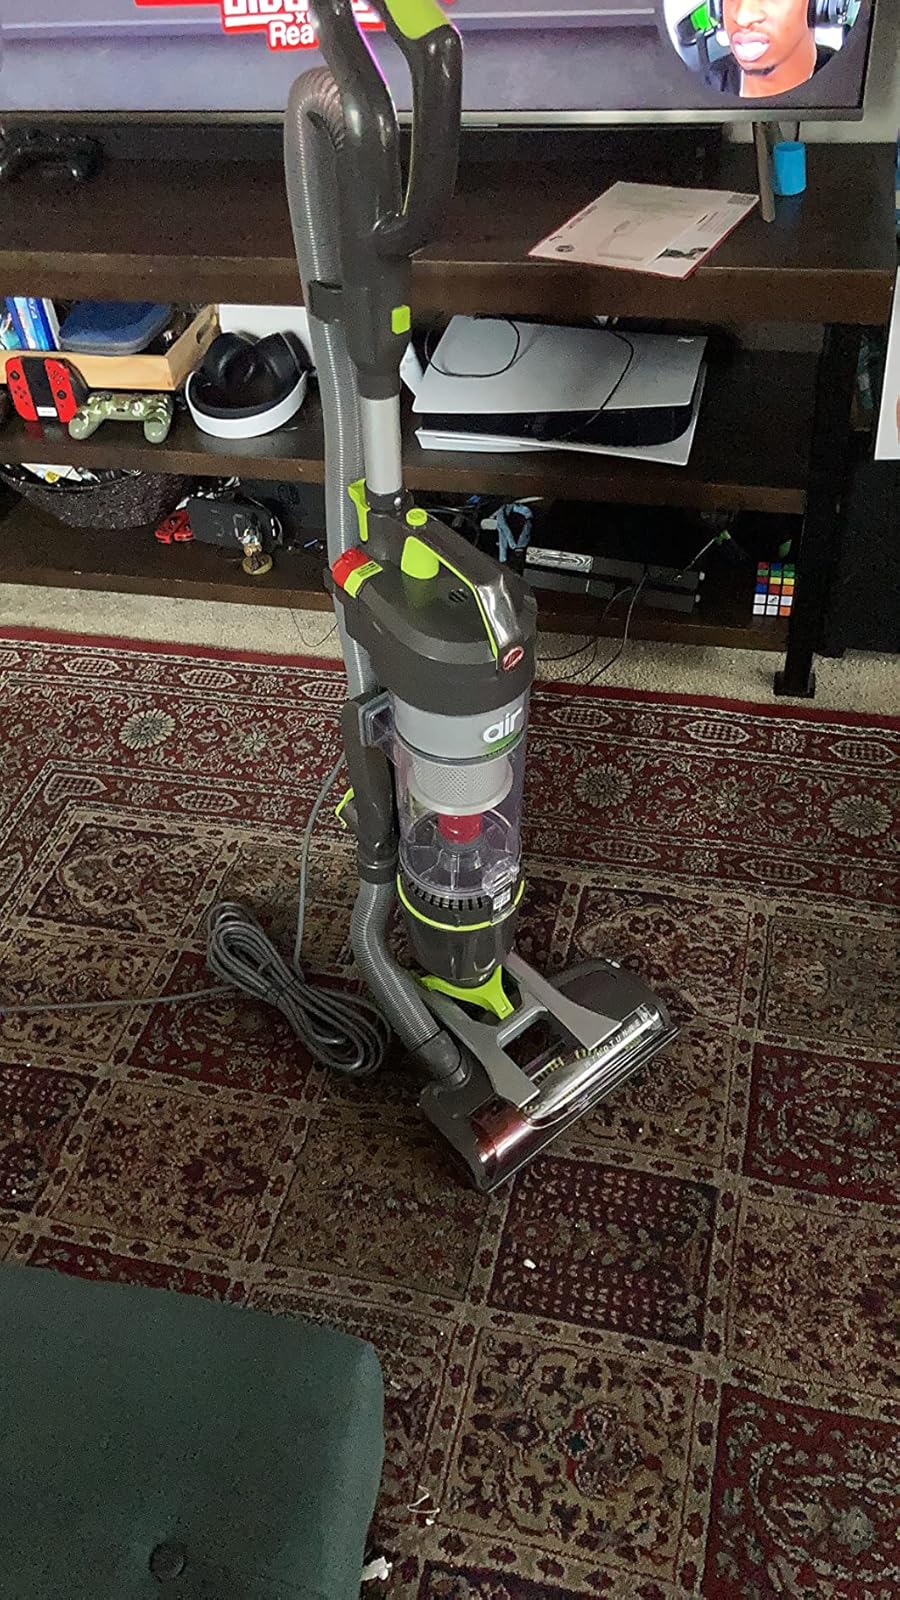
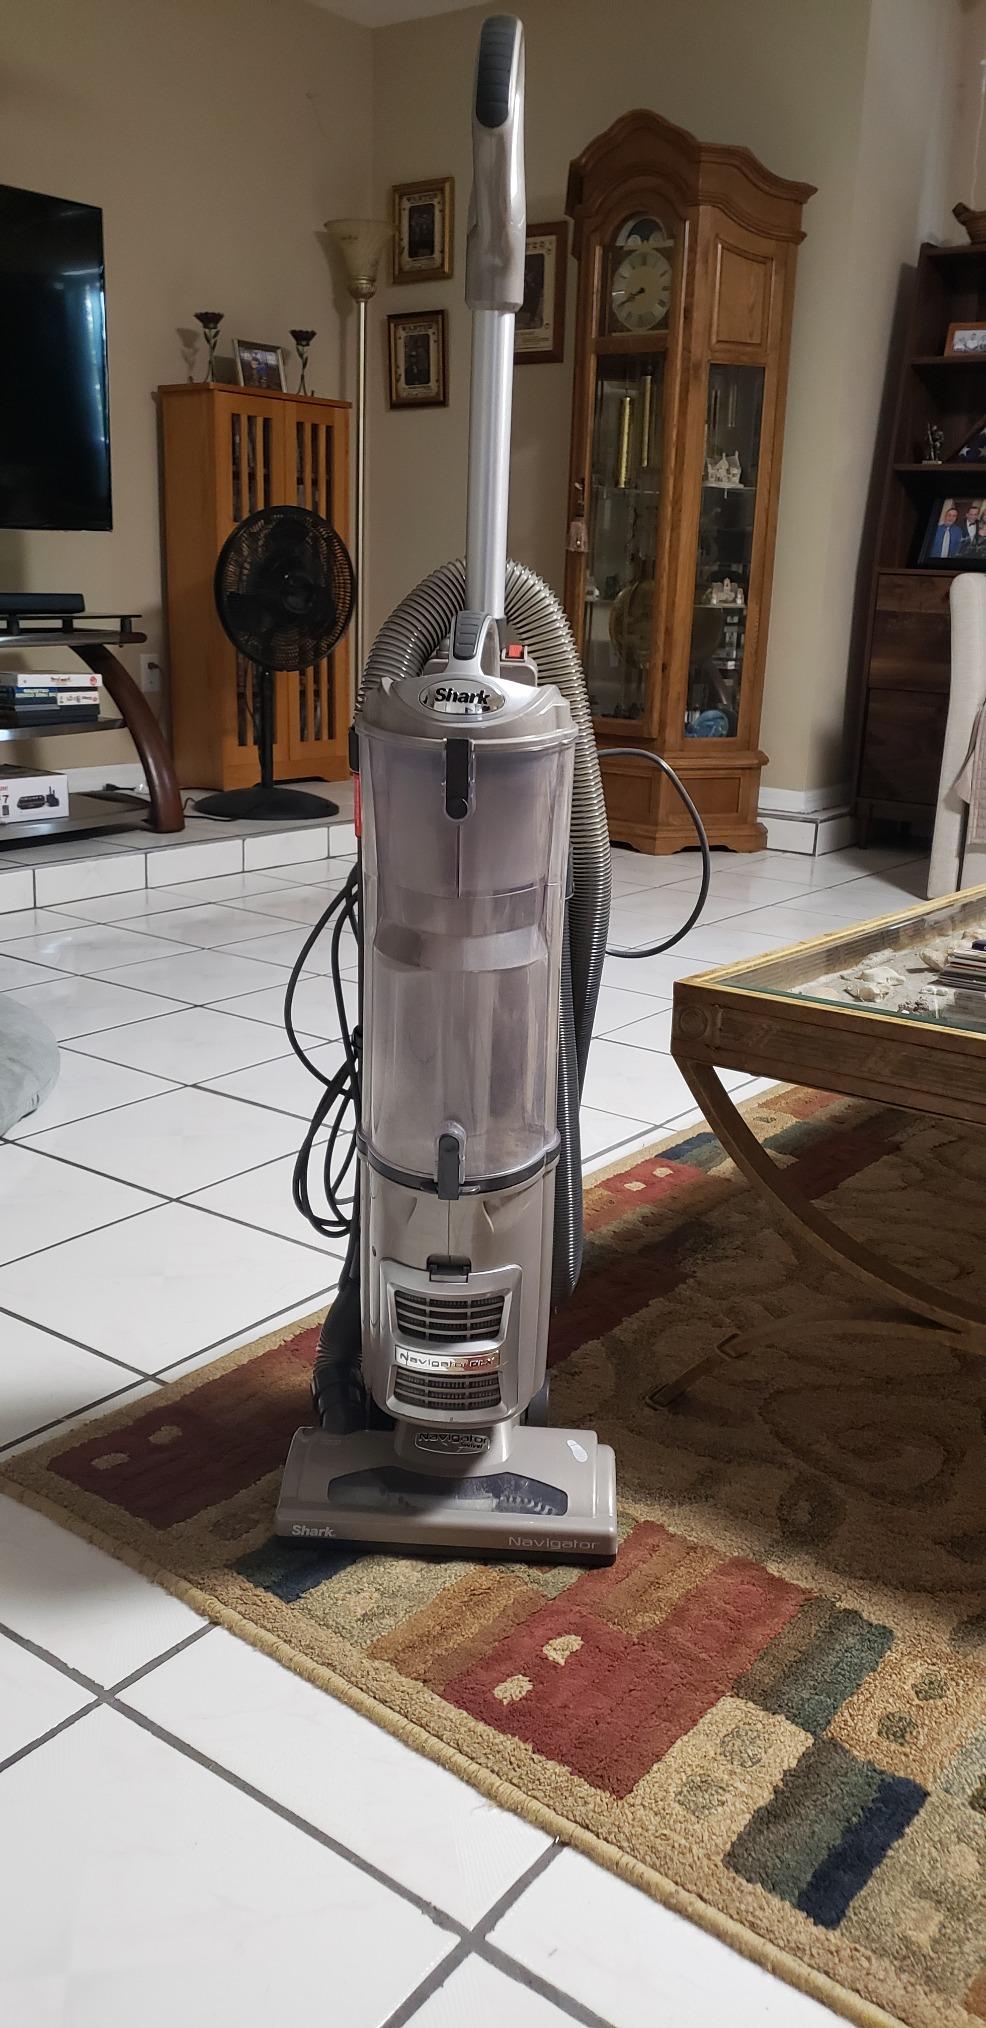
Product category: items_vacuum
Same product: no